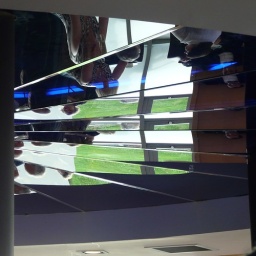
Reflection in the mirrored roof of the bar